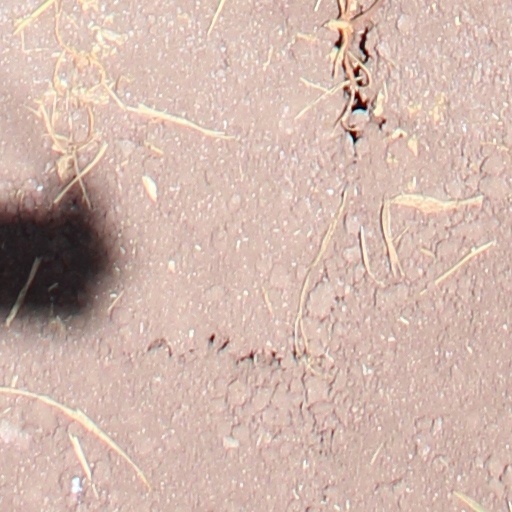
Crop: wheat